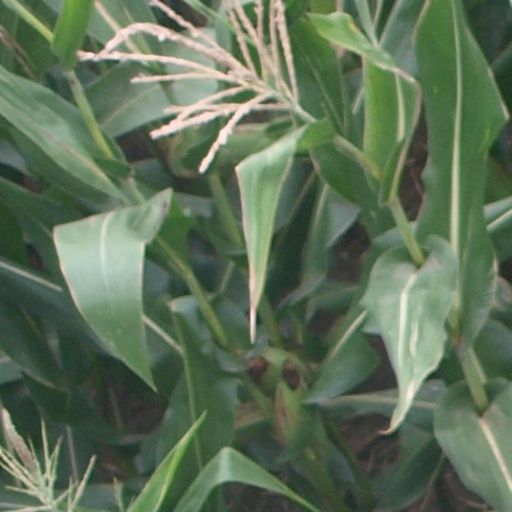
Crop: maize; corn